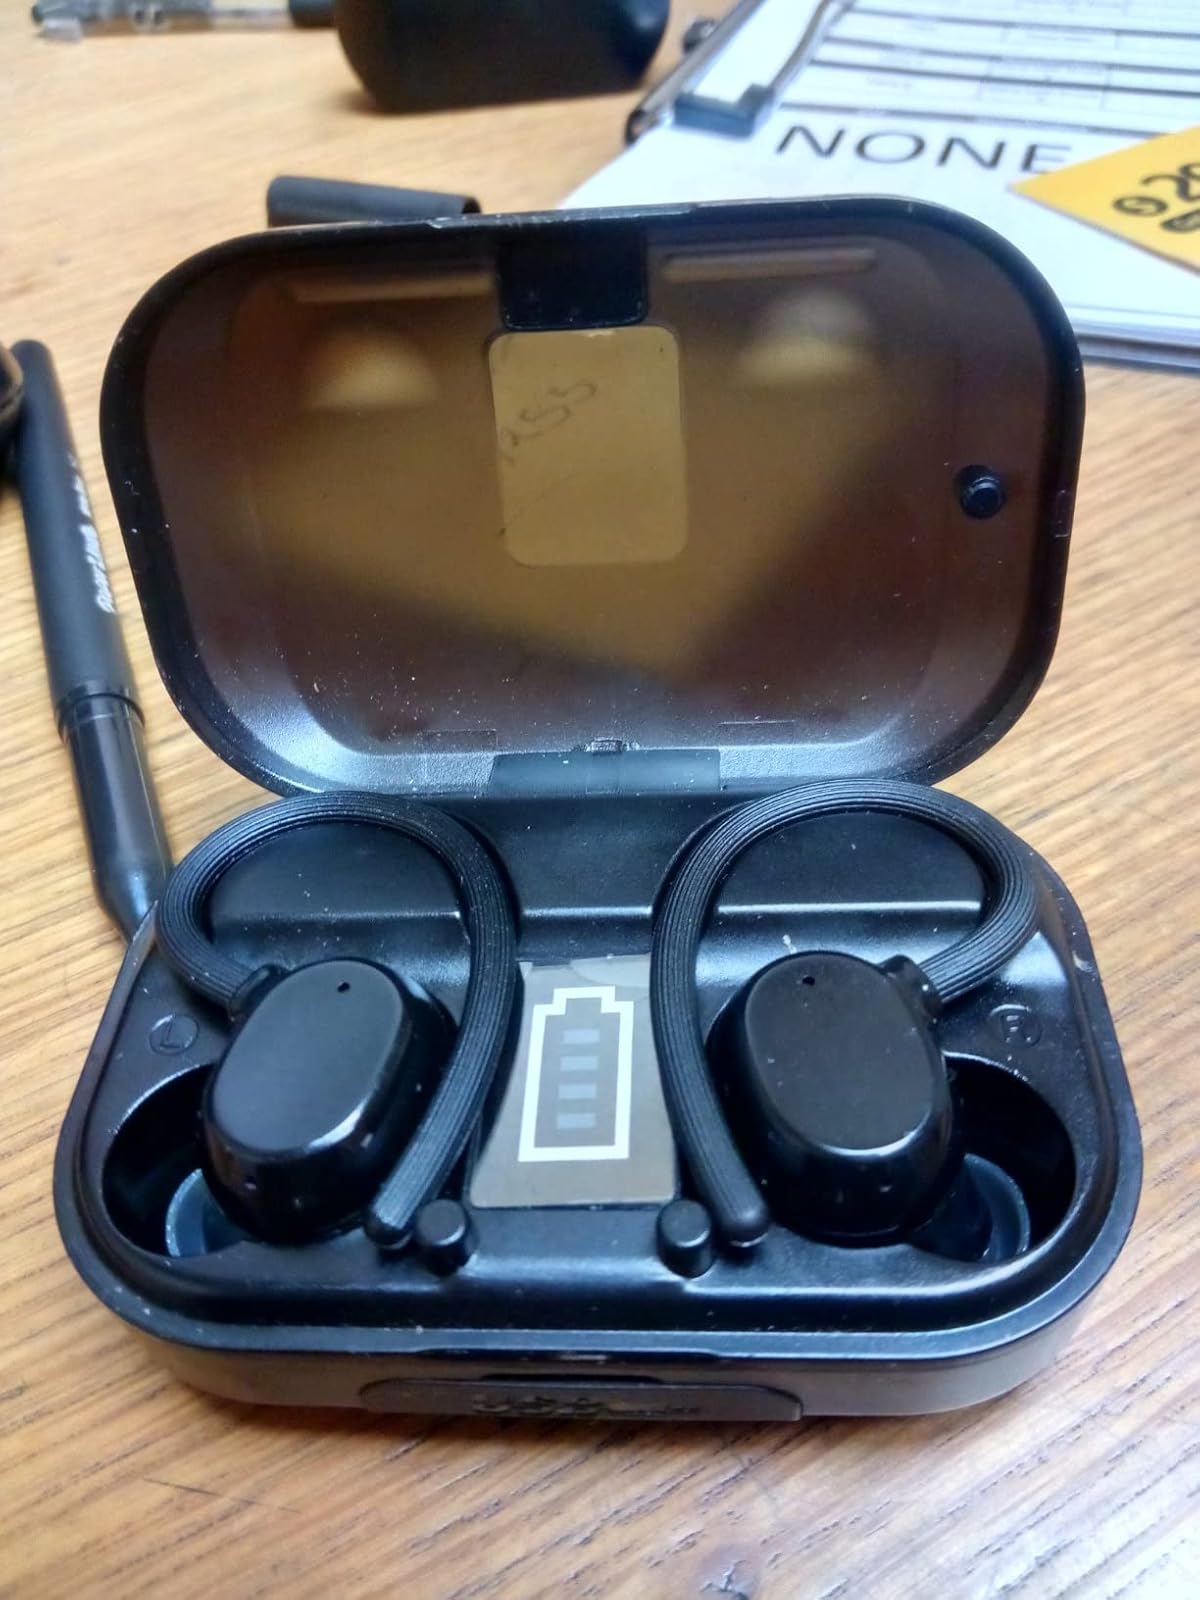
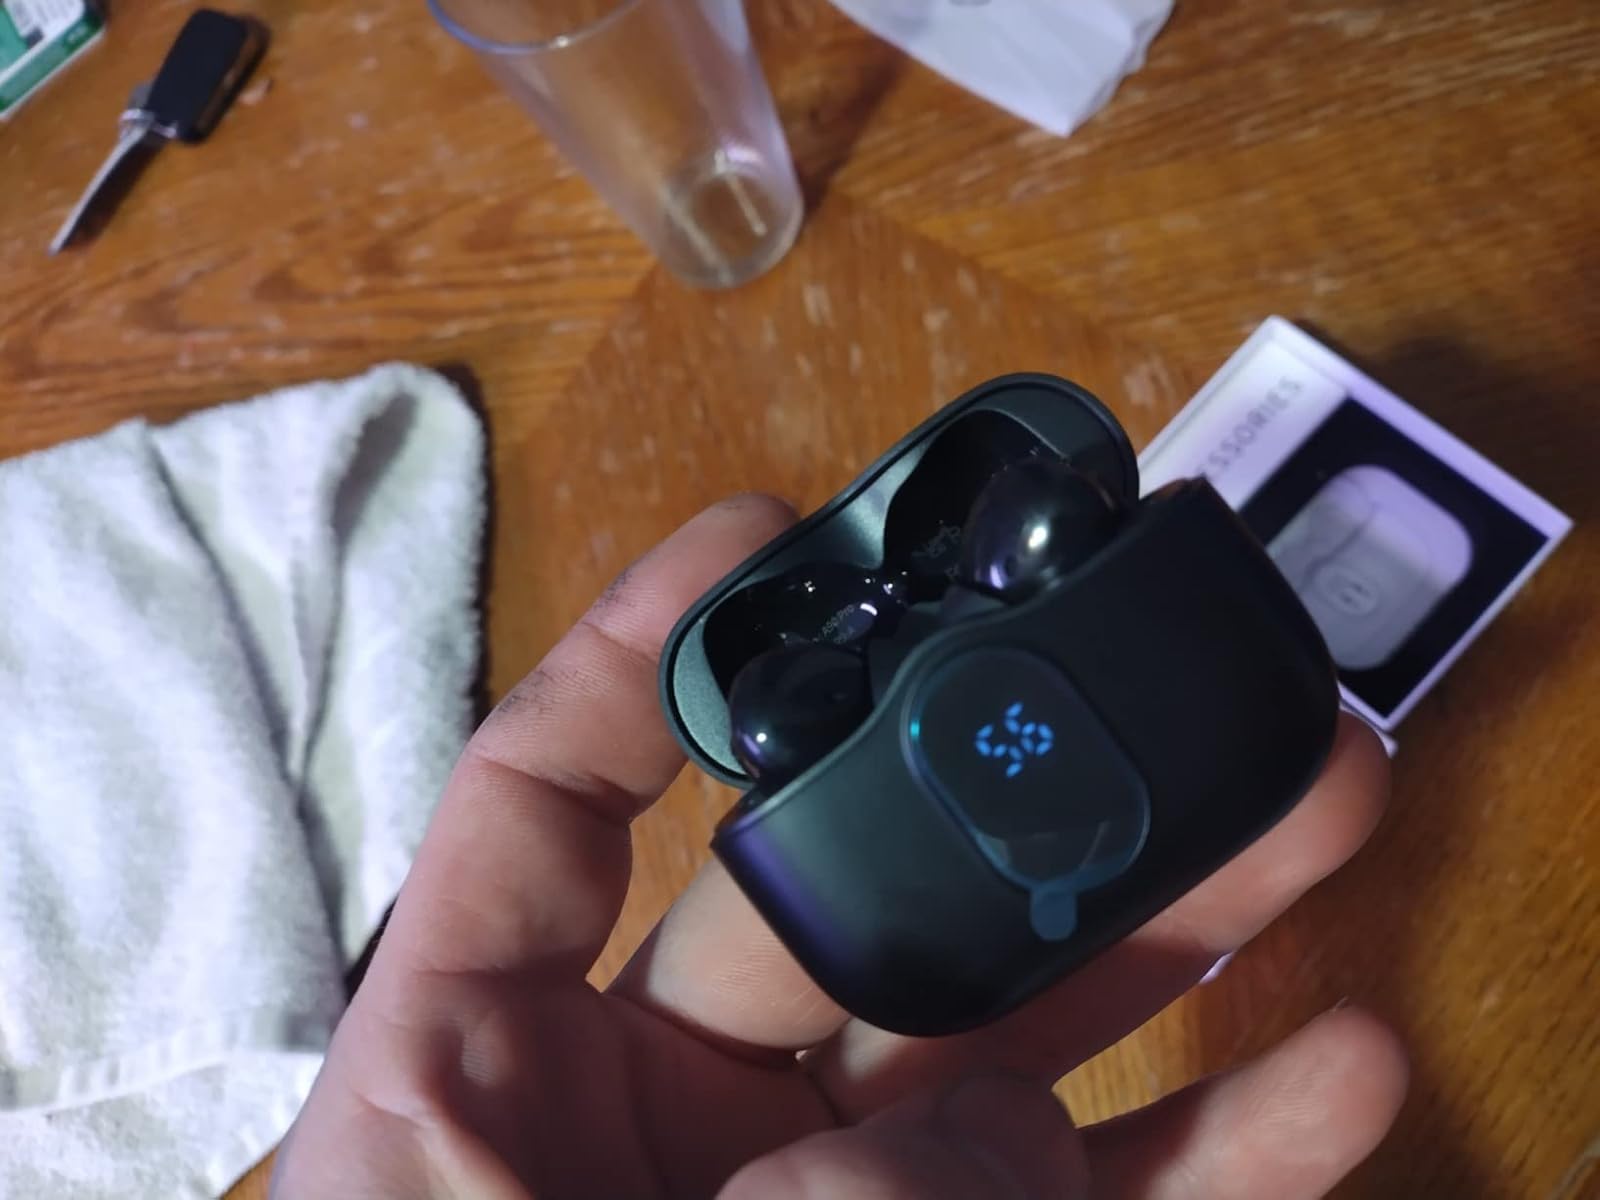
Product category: earbuds
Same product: no